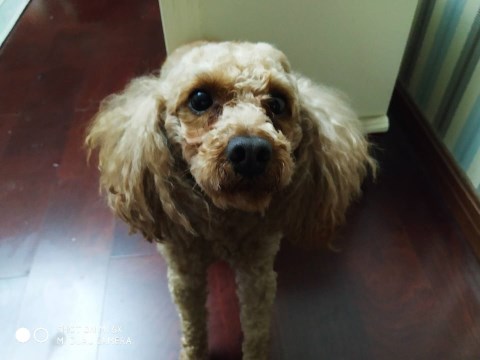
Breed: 7449-n000128-teddy